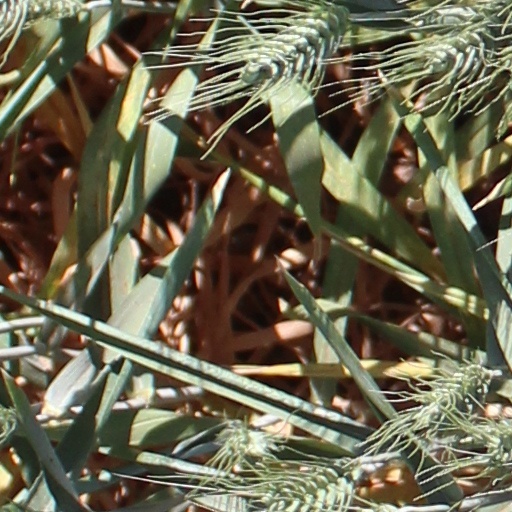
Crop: wheat